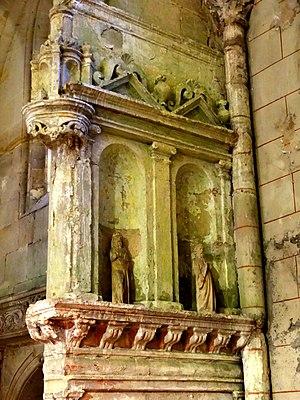
Mobilier de l'église - voir titre.
L'église Saint-Martin est une église catholique paroissiale située à Amblainville, dans l'Oise, en France. La fondation de la paroisse remonte probablement au moins au XIᵉ siècle, époque supposée de la construction de la nef. Cette dernière a toutefois perdu son caractère roman au gré des remaniements successifs. La charpente lambrissée en carène renversée et peut-être aussi les bas-côtés datent de 1505 ; le portail gothique flamboyant date du second quart du XVIᵉ siècle ; et les arcatures plaquées avec les bas-reliefs du chemin de croix et les statues de personnages de l'Ancien Testament ne datent que des années 1876 / 1893. Ce décor néo-gothique comporte également une chaire à prêcher et un confessionnal sous la forme d'édicules flamboyants ; des fausses voûtes d'ogives sous la tribune et dans le bas-côté sud ; ainsi qu'une grande grotte de Notre-Dame de Lourdes ; et a été installé par la volonté de l'abbé Eugène Barret. Ce curé a lui-même manié le ciseau, et donné à l'église son visage actuel assez extravagant.